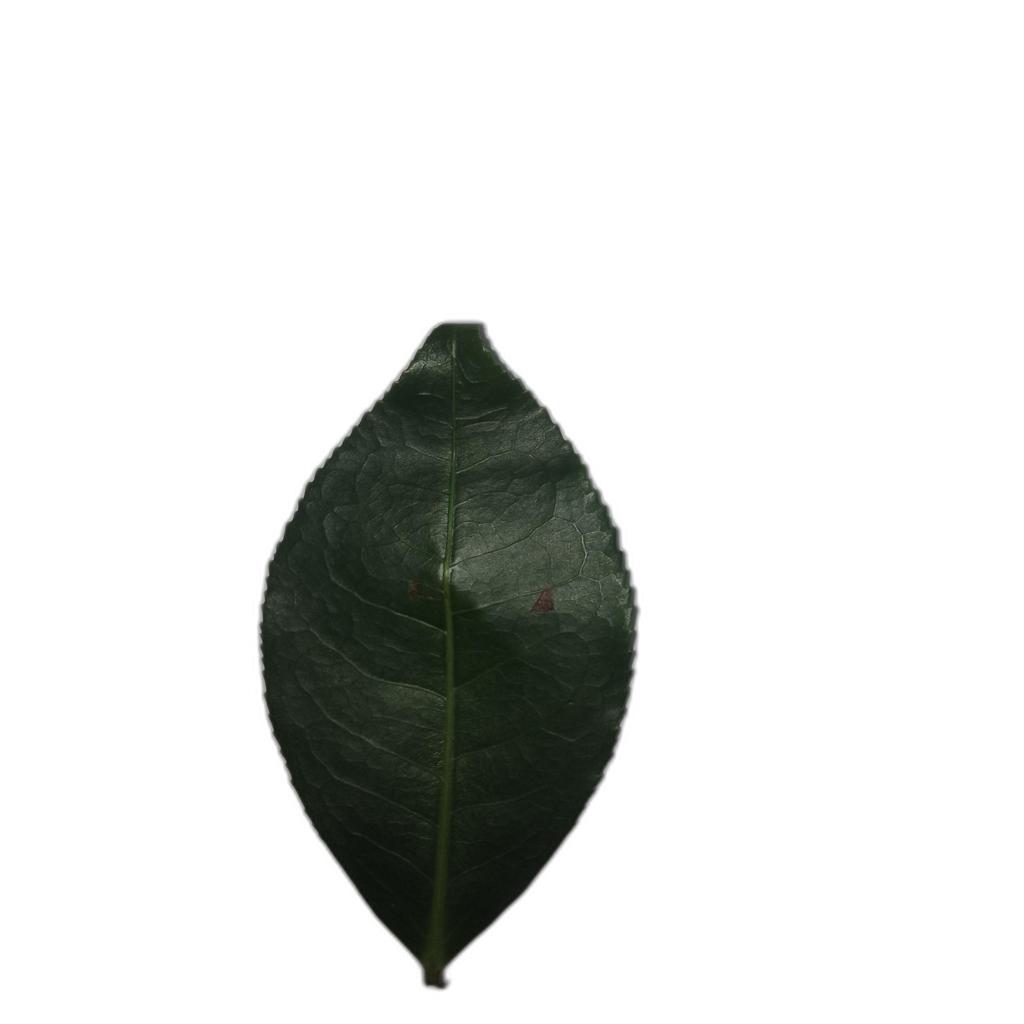
Label: Healthy